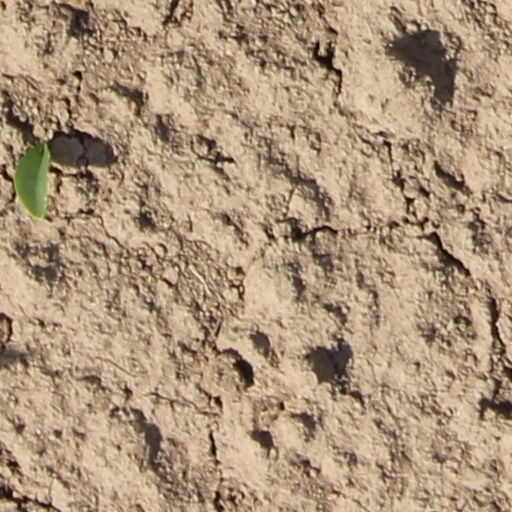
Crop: wheat